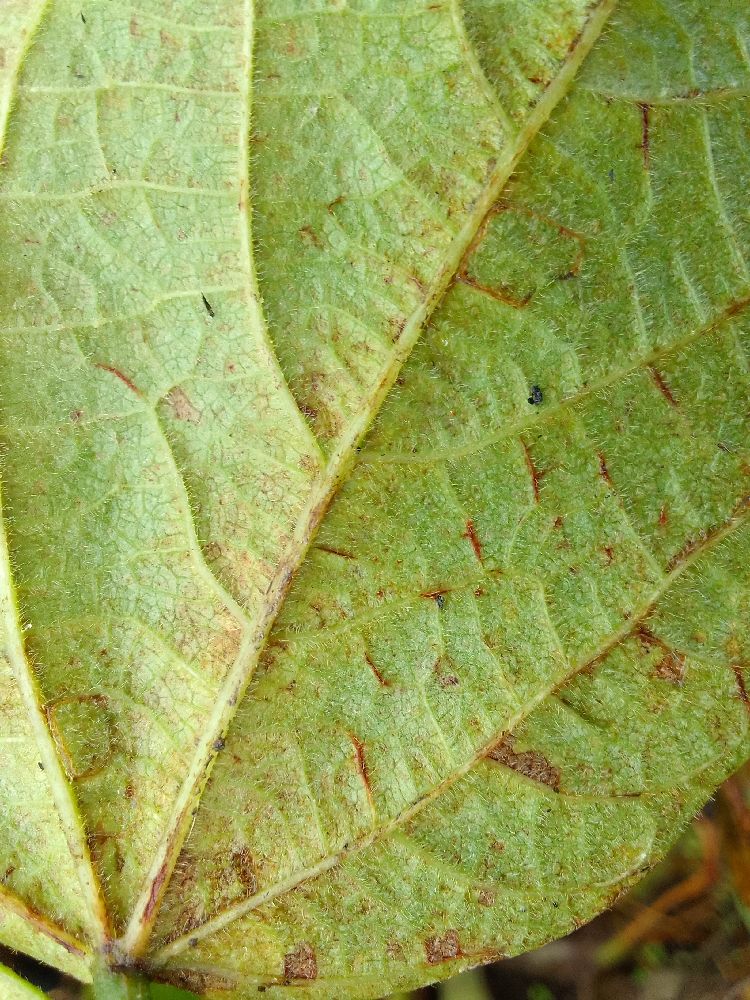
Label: anthracnose